Hotel Adlon

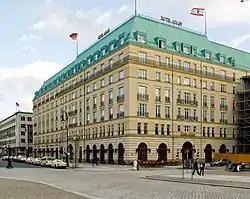
The current Hotel Adlon Kempinski Berlin

The Hotel Adlon Kempinski Berlin is a luxury hotel in Berlin, Germany. It is on Unter den Linden, the main boulevard in the central Mitte district, at the corner with Pariser Platz, directly opposite the Brandenburg Gate.